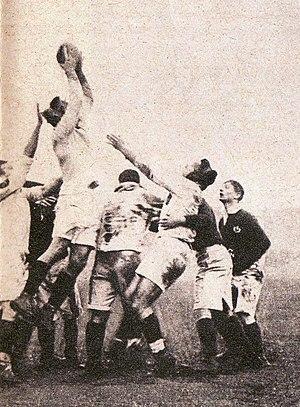
Piquiral à la touche
Étienne Piquiral, né le 15 juin 1901 à Perpignan, est un international de rugby, polytechnicien français, mort le 13 mars 1945 à Lübeck en Allemagne. Il fait partie de l'équipe vice-championne olympique de rugby en 1924.